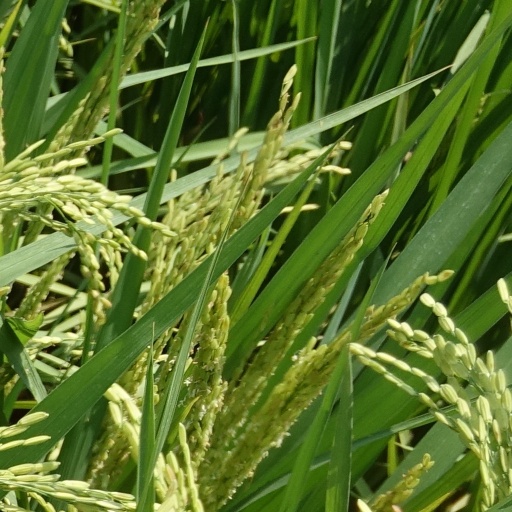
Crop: rice